Arboretum

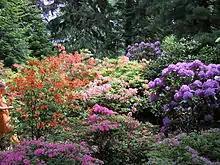
Rhododendrons, in the Kórnik Arboretum near the Kórnik Castle, Poland

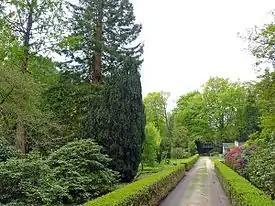
Arboretum Sequoiafarm Kaldenkirchen

Established in the early 19th century around the historical Kórnik Castle by its owner, Count Tytus Działyński, later enriched by his heirs: his son Jan Kanty Działyński and Władysław Zamoyski. It is the largest and oldest arboretum in Poland. It covers over 40 hectares and is famous for rich collections of rhododendrons, azaleas, conifers, lilacc, and other woody species from all over the world. The Institute of Dendrology in Kórnik is located within the arboretum.